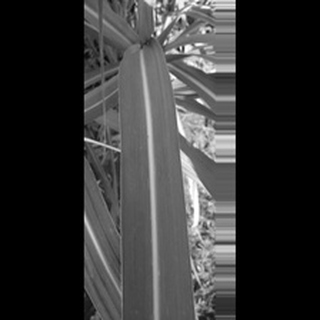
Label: healthy_sugarcane